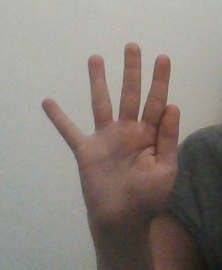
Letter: sheen